Bache-Gabrielsen

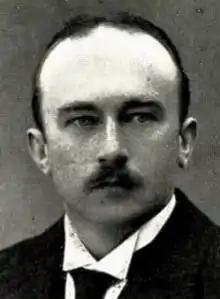
Thomas Bache-Gabrielsen

In 1906, Thomas settled in Cognac for good when he married Miss Odette Villard. With their marriage and the new business, any plans to return permanently to Norway were abandoned. The couple had three sons, René, who took over the running of the company, Eric, who became a lawyer, and Guy, who became a doctor. Thomas remained a Norwegian citizen and was often called home to undertake refresher military service. He also maintained contact with his Norwegian family.